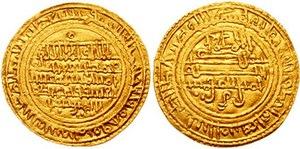
Habité dès la préhistoire par des populations berbères, le Maroc et son territoire ont connu des peuplements phéniciens, carthaginois, romains, vandales, byzantins et arabes. C'est en 788, lors de son exil qu'Idris Iᵉʳ, fuyant les persécutions du califat des Abbassides, a donné naissance à un État dans le Maghreb al-Aqsa. Depuis, le Maroc a toujours gardé, si ce n'est une indépendance absolue, du moins une très forte autonomie.